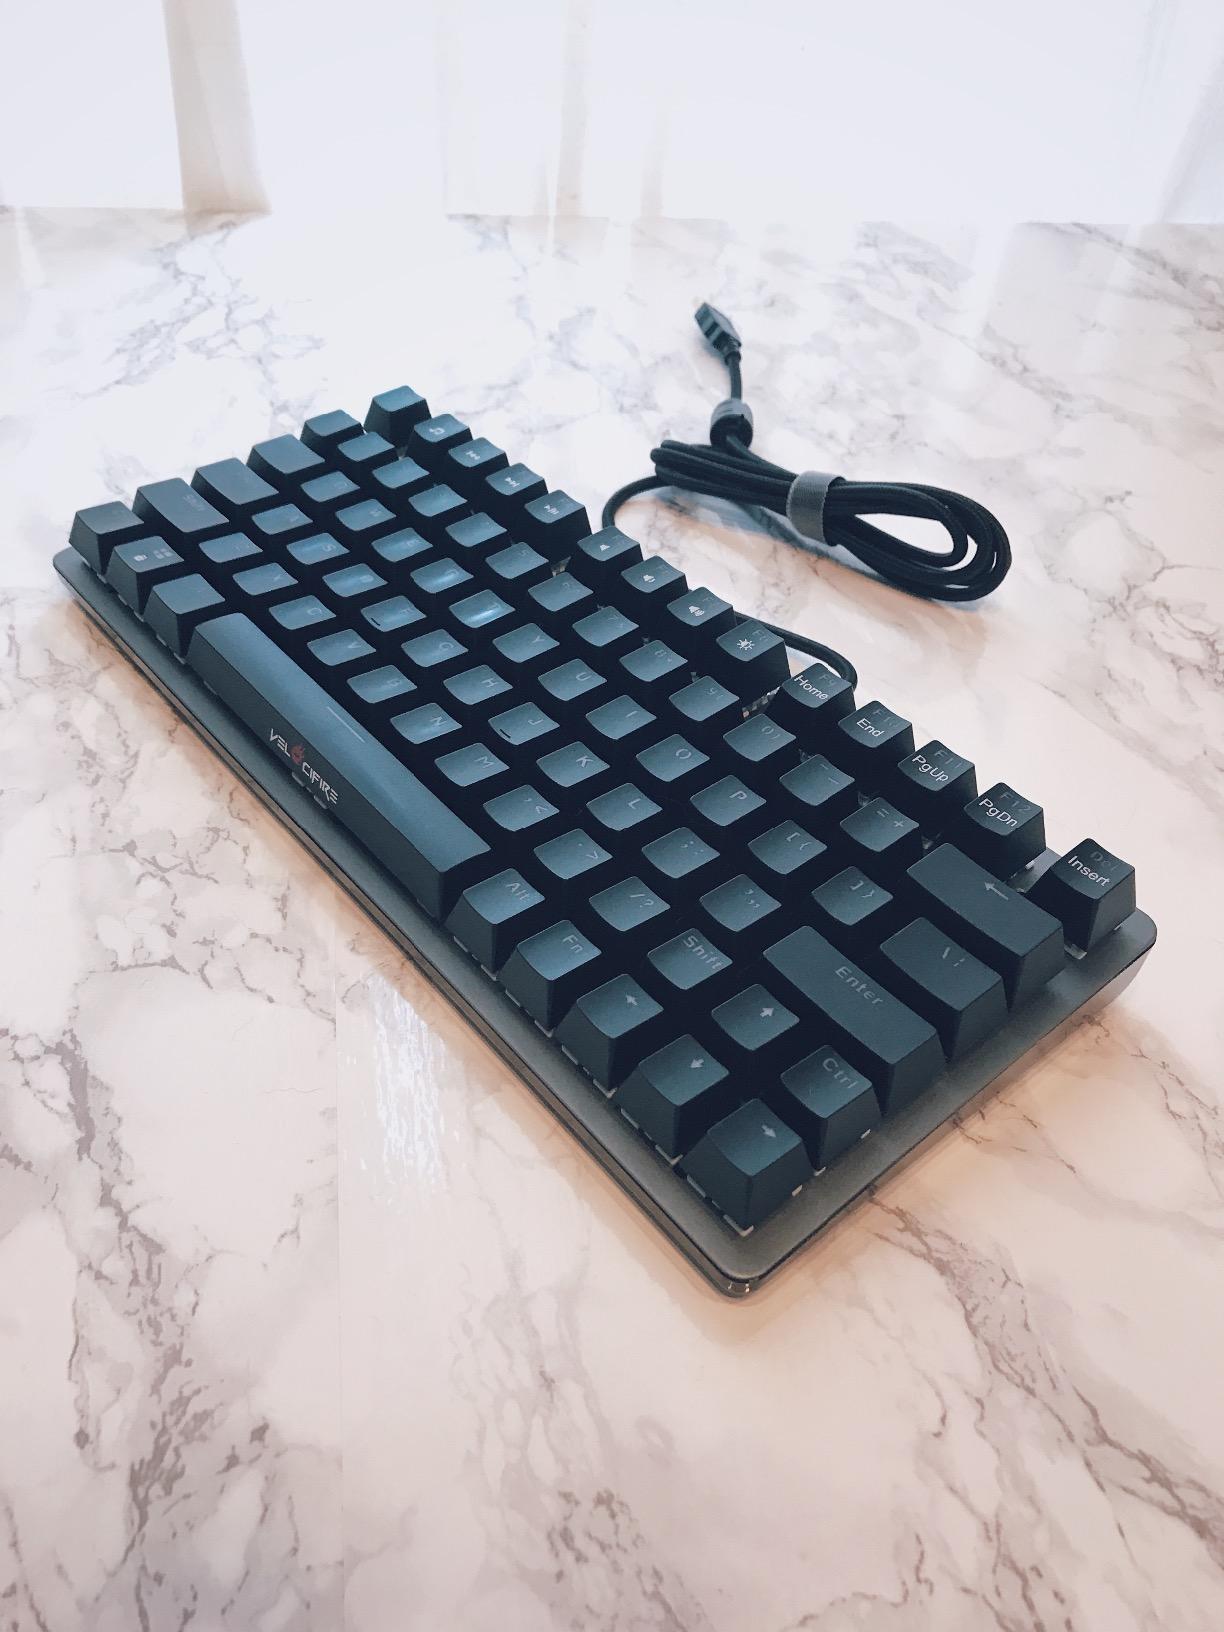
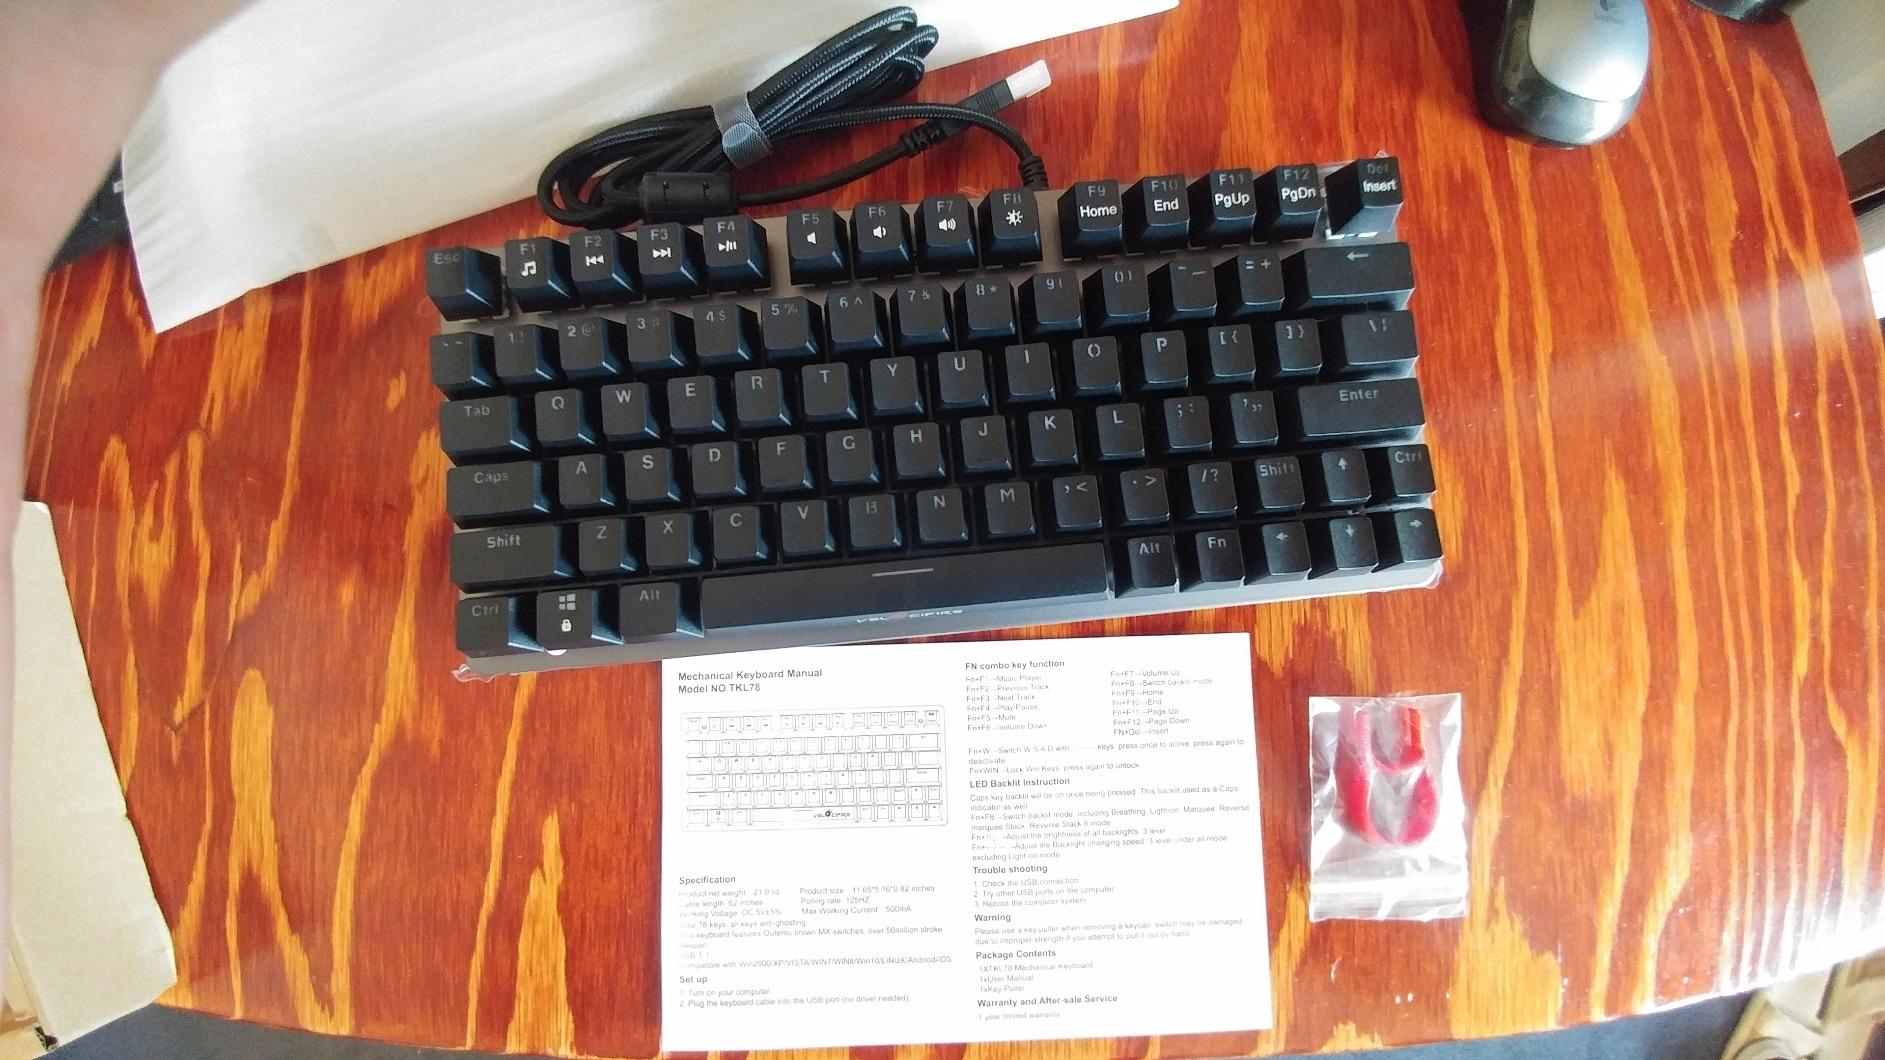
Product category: keyboard
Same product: yes